Economy of Ukraine

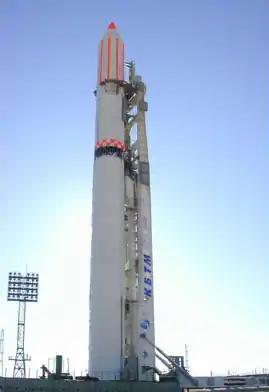
A Zenit-2, produced by the former Yuzhmash, Ukrainian rocket manufacturer

Ukraine is home to companies operating in around 20 major industries, namely power generation, fuel, ferrous and non-ferrous metallurgy, chemical and petrochemical and gas, machine building and metal-working, forest, wood-working and wood pulp and paper, construction materials, light, food, and others. Industry accounted for 26% of GDP in 2012. Ukraine has a massive high-tech industrial base, including electronics, armaments, and space programme.